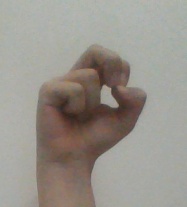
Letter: gaaf